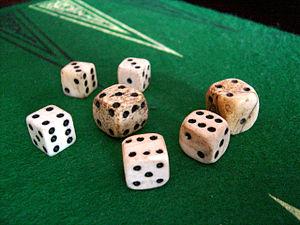
Le trictrac, plus rarement tric trac ou tric-trac, est un jeu de société de hasard raisonné pour deux joueurs qui se joue avec des dés sur un tablier semblable à celui du backgammon. Il appartient à la famille des jeux de tables.